Rockhampton

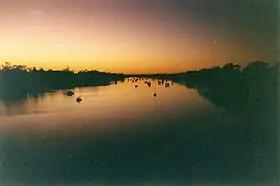
Fitzroy River

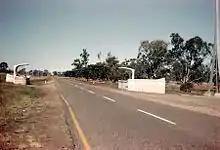
Tropic of Capricorn monuments in Rockhampton, c. 1970)

By 1861, the town boasted a regular newspaper, banks, court house, and school of arts. Direct shipments of imported goods and migrants from the United Kingdom began to be received during the 1860s. In 1862, land in the Kensington Estate, described as just three miles from "the most rapidly rising town and district in the whole of the colonies" was advertised for sale. During the 1860s and 1870s, Rockhampton developed as the main port for the developing Central Queensland hinterland, the main export at that time being wool.